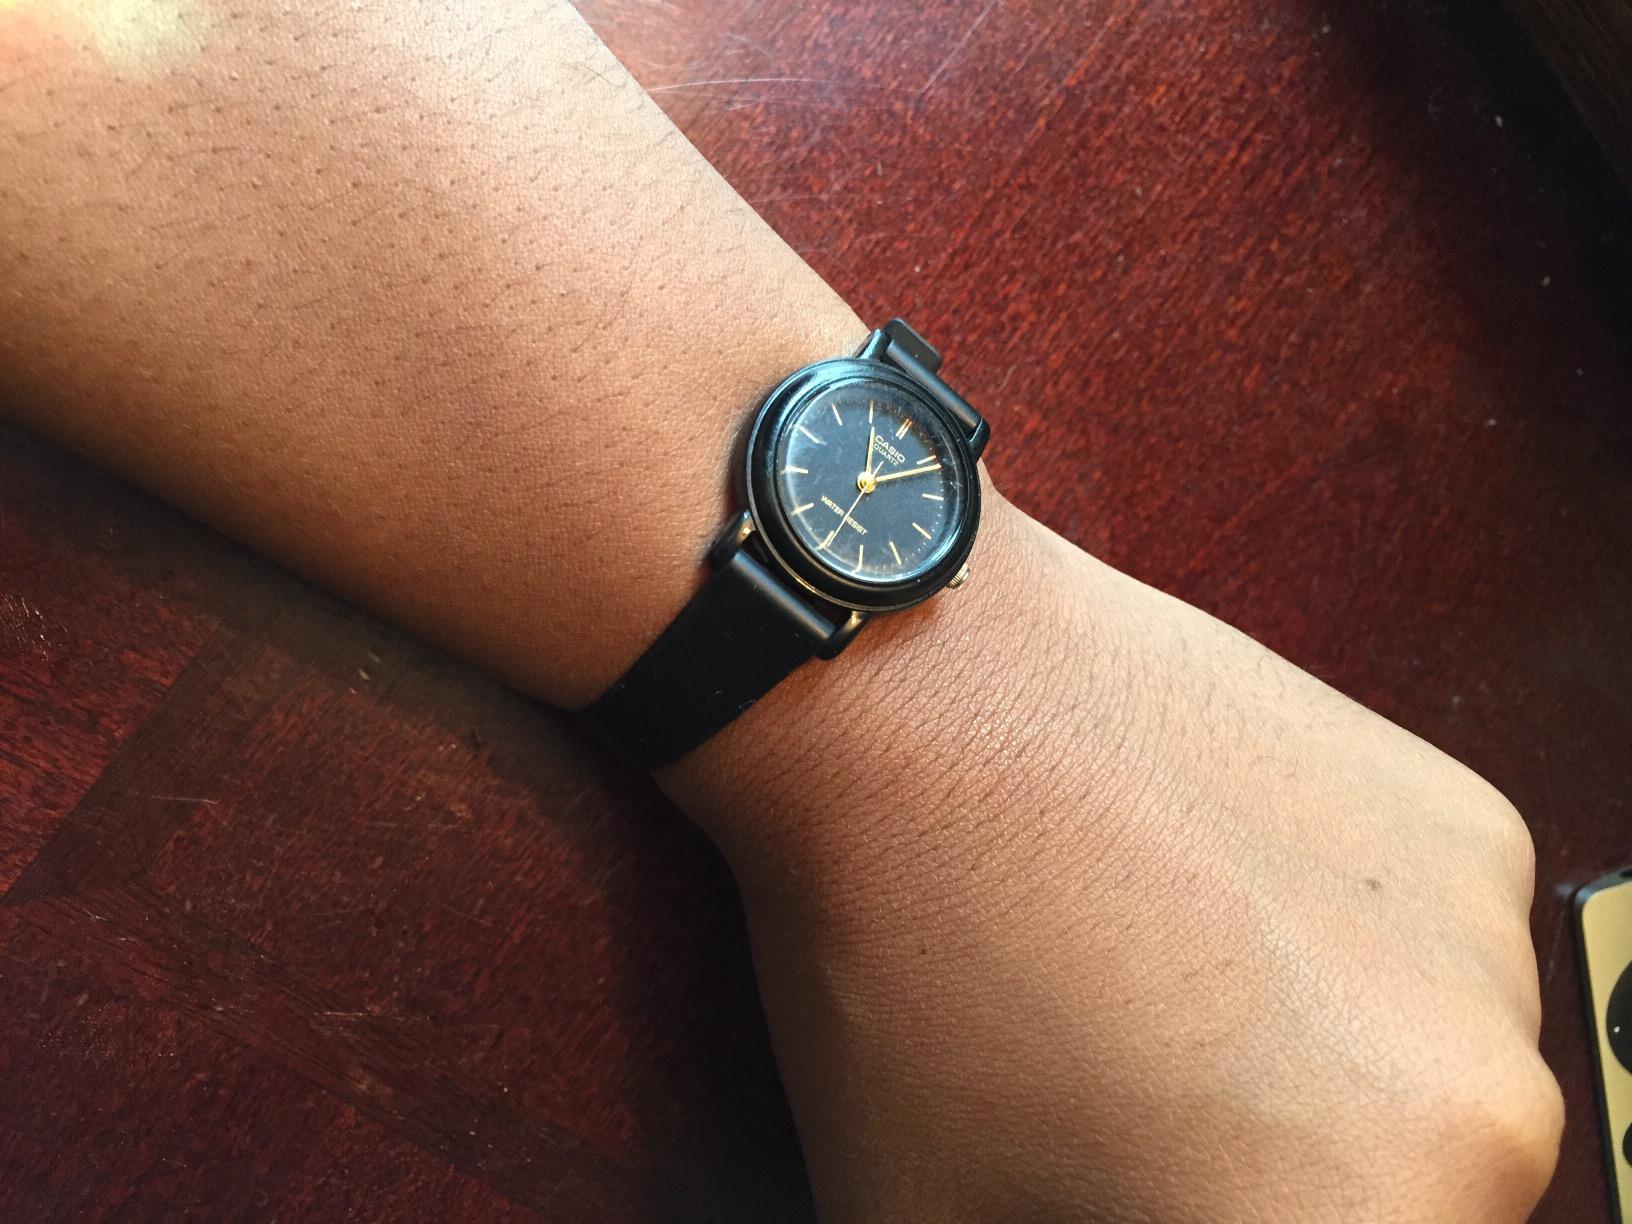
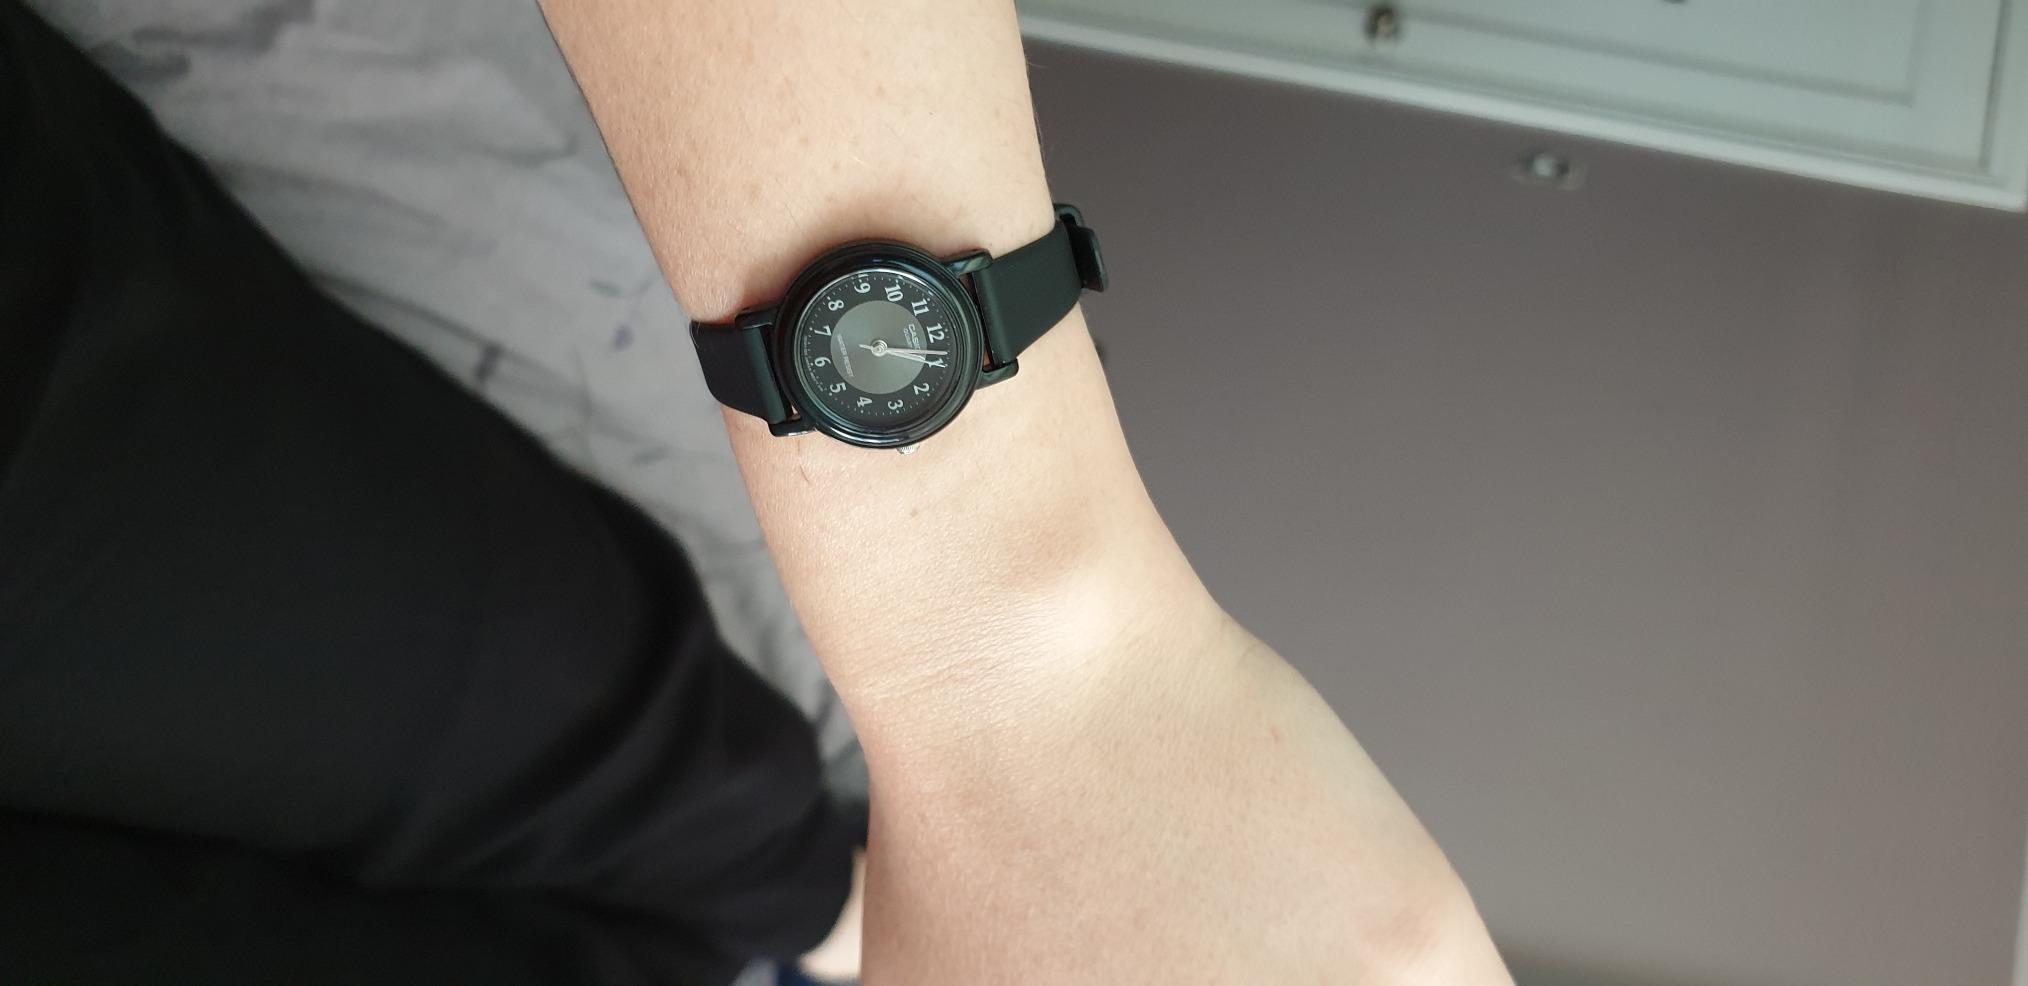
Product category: accessories_watch
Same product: no